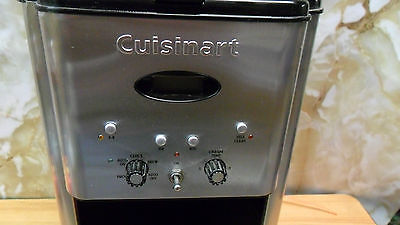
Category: coffee maker